Madden Nation

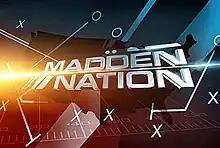

Madden Nation is an American reality television series, created as a joint effort between EA Sports and ESPN Original Entertainment to take viewers inside the world of Madden NFL, a popular video game with over 10 million players worldwide. The series premiered on December 6, 2005 and is currently off the air.